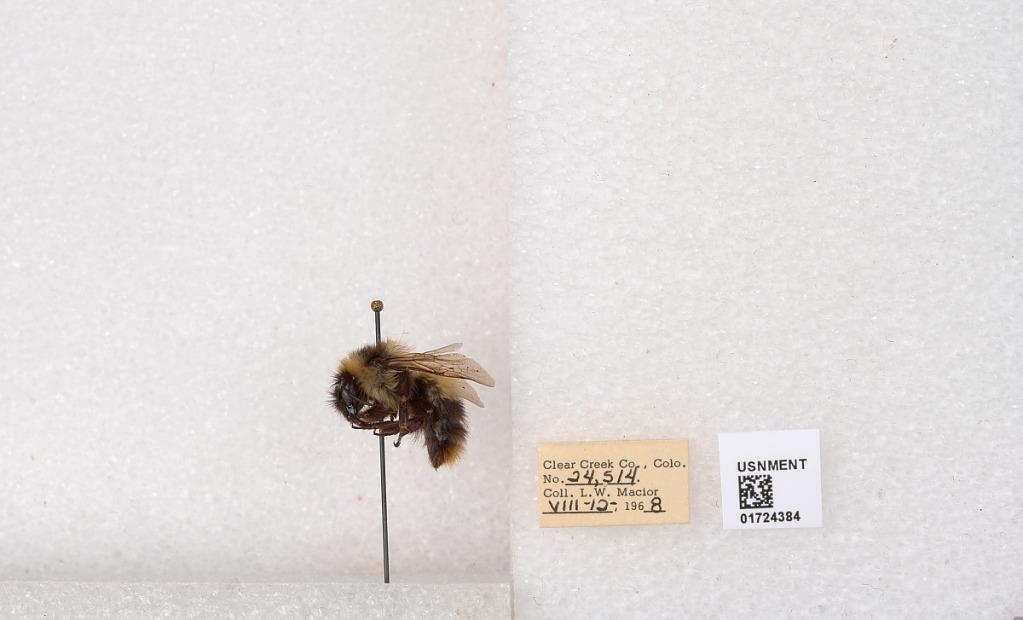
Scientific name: Bombus kirbyellus
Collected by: L. Macior
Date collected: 1968-8-12
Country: United States
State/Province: Colorado
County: Clear Creek
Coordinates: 39.6891, -105.644